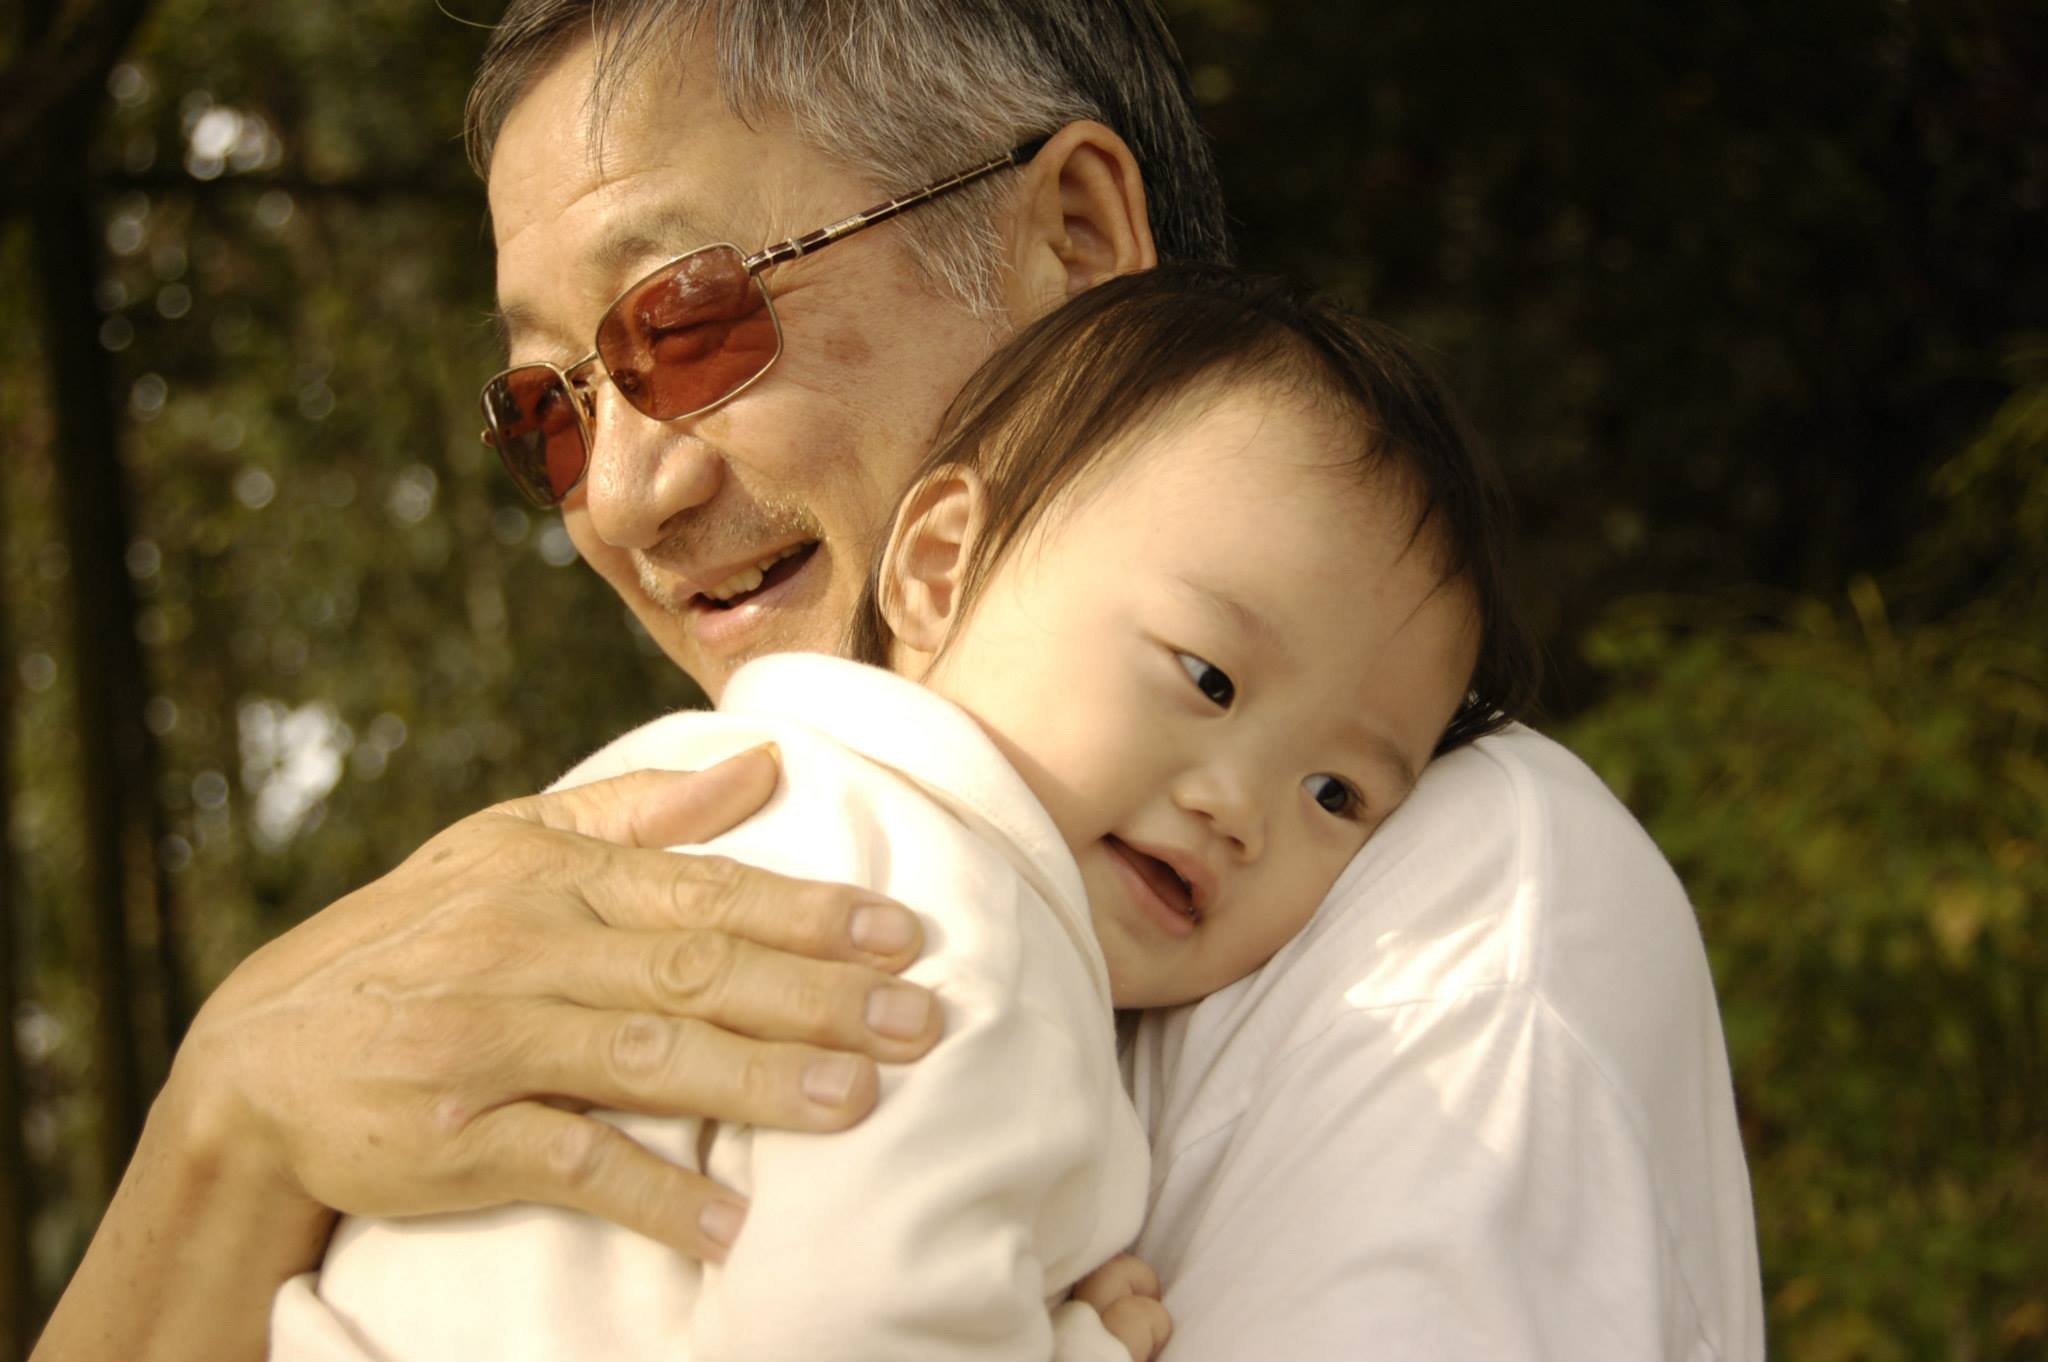
man, person, people, woman, sweet, male, portrait, romance, child, groom, family, infant, toddler, interaction, portrait photography, great grandfather, warm feeling